Pipe organ

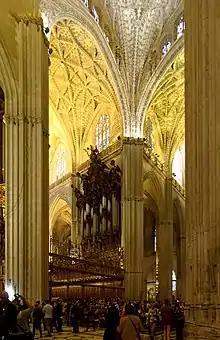
Interior of the Seville Cathedral, showing the pipes of the organ.

In France, as in Italy, Spain and Portugal, organs were primarily designed to play alternatim verses rather than accompany congregational singing. The "French Classical Organ" became remarkably consistent throughout France over the course of the Baroque era, more so than any other style of organ building in history, and standardized registrations developed. This type of instrument was elaborately described by Dom Bédos de Celles in his treatise "L'art du facteur d'orgues" ("The Art of Organ Building"). The Italian Baroque organ was often a single-manual instrument, without pedals. It was built on a full diapason chorus of octaves and fifths. The stop-names indicated the pitch relative to the fundamental ("Principale") and typically reached extremely short nominal pipe-lengths (for example, if the Principale were 8', the "Vigesimanona" was ½'). The highest ranks "broke back", their smallest pipes replaced by pipes pitched an octave lower to produce a kind of composite treble mixture.